Ontario, California

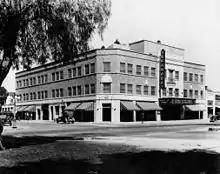
Granada Theatre,

In the years following Ontario's founding, the economy was driven by its reputation as a health resort. Shortly thereafter, citrus farmers began taking advantage of Ontario's rocky soil to plant lemon and orange groves. Agricultural opportunities also attracted vintners and olive growers. The Graber Olive House, which continues to produce olives, is a city historical landmark and one of the oldest institutions in Ontario. Dairy farming is also prevalent, as it continues to be in neighboring Chino. Much of southern Ontario still contains dairy farms and other agricultural farms. However, the area is currently under planning to be developed into a mixed-use area of residential homes, industrial and business parks, and town centers, collectively known as the New Model Colony.